Butch Trucks

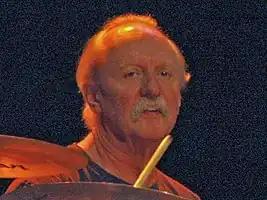
Trucks in 2007

Claude Hudson "Butch" Trucks (May 11, 1947 – January 24, 2017) was an American drummer. He was best known as a founding member of The Allman Brothers Band, for which he was inducted into the Rock and Roll Hall of Fame in 1995. Trucks was born and raised in Jacksonville, Florida.